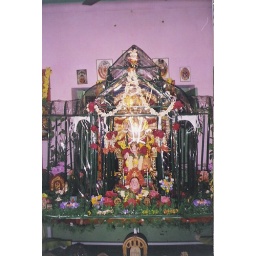
front view of glass house in lal bagh.....ganesha inside the glass house